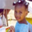
Label: girl